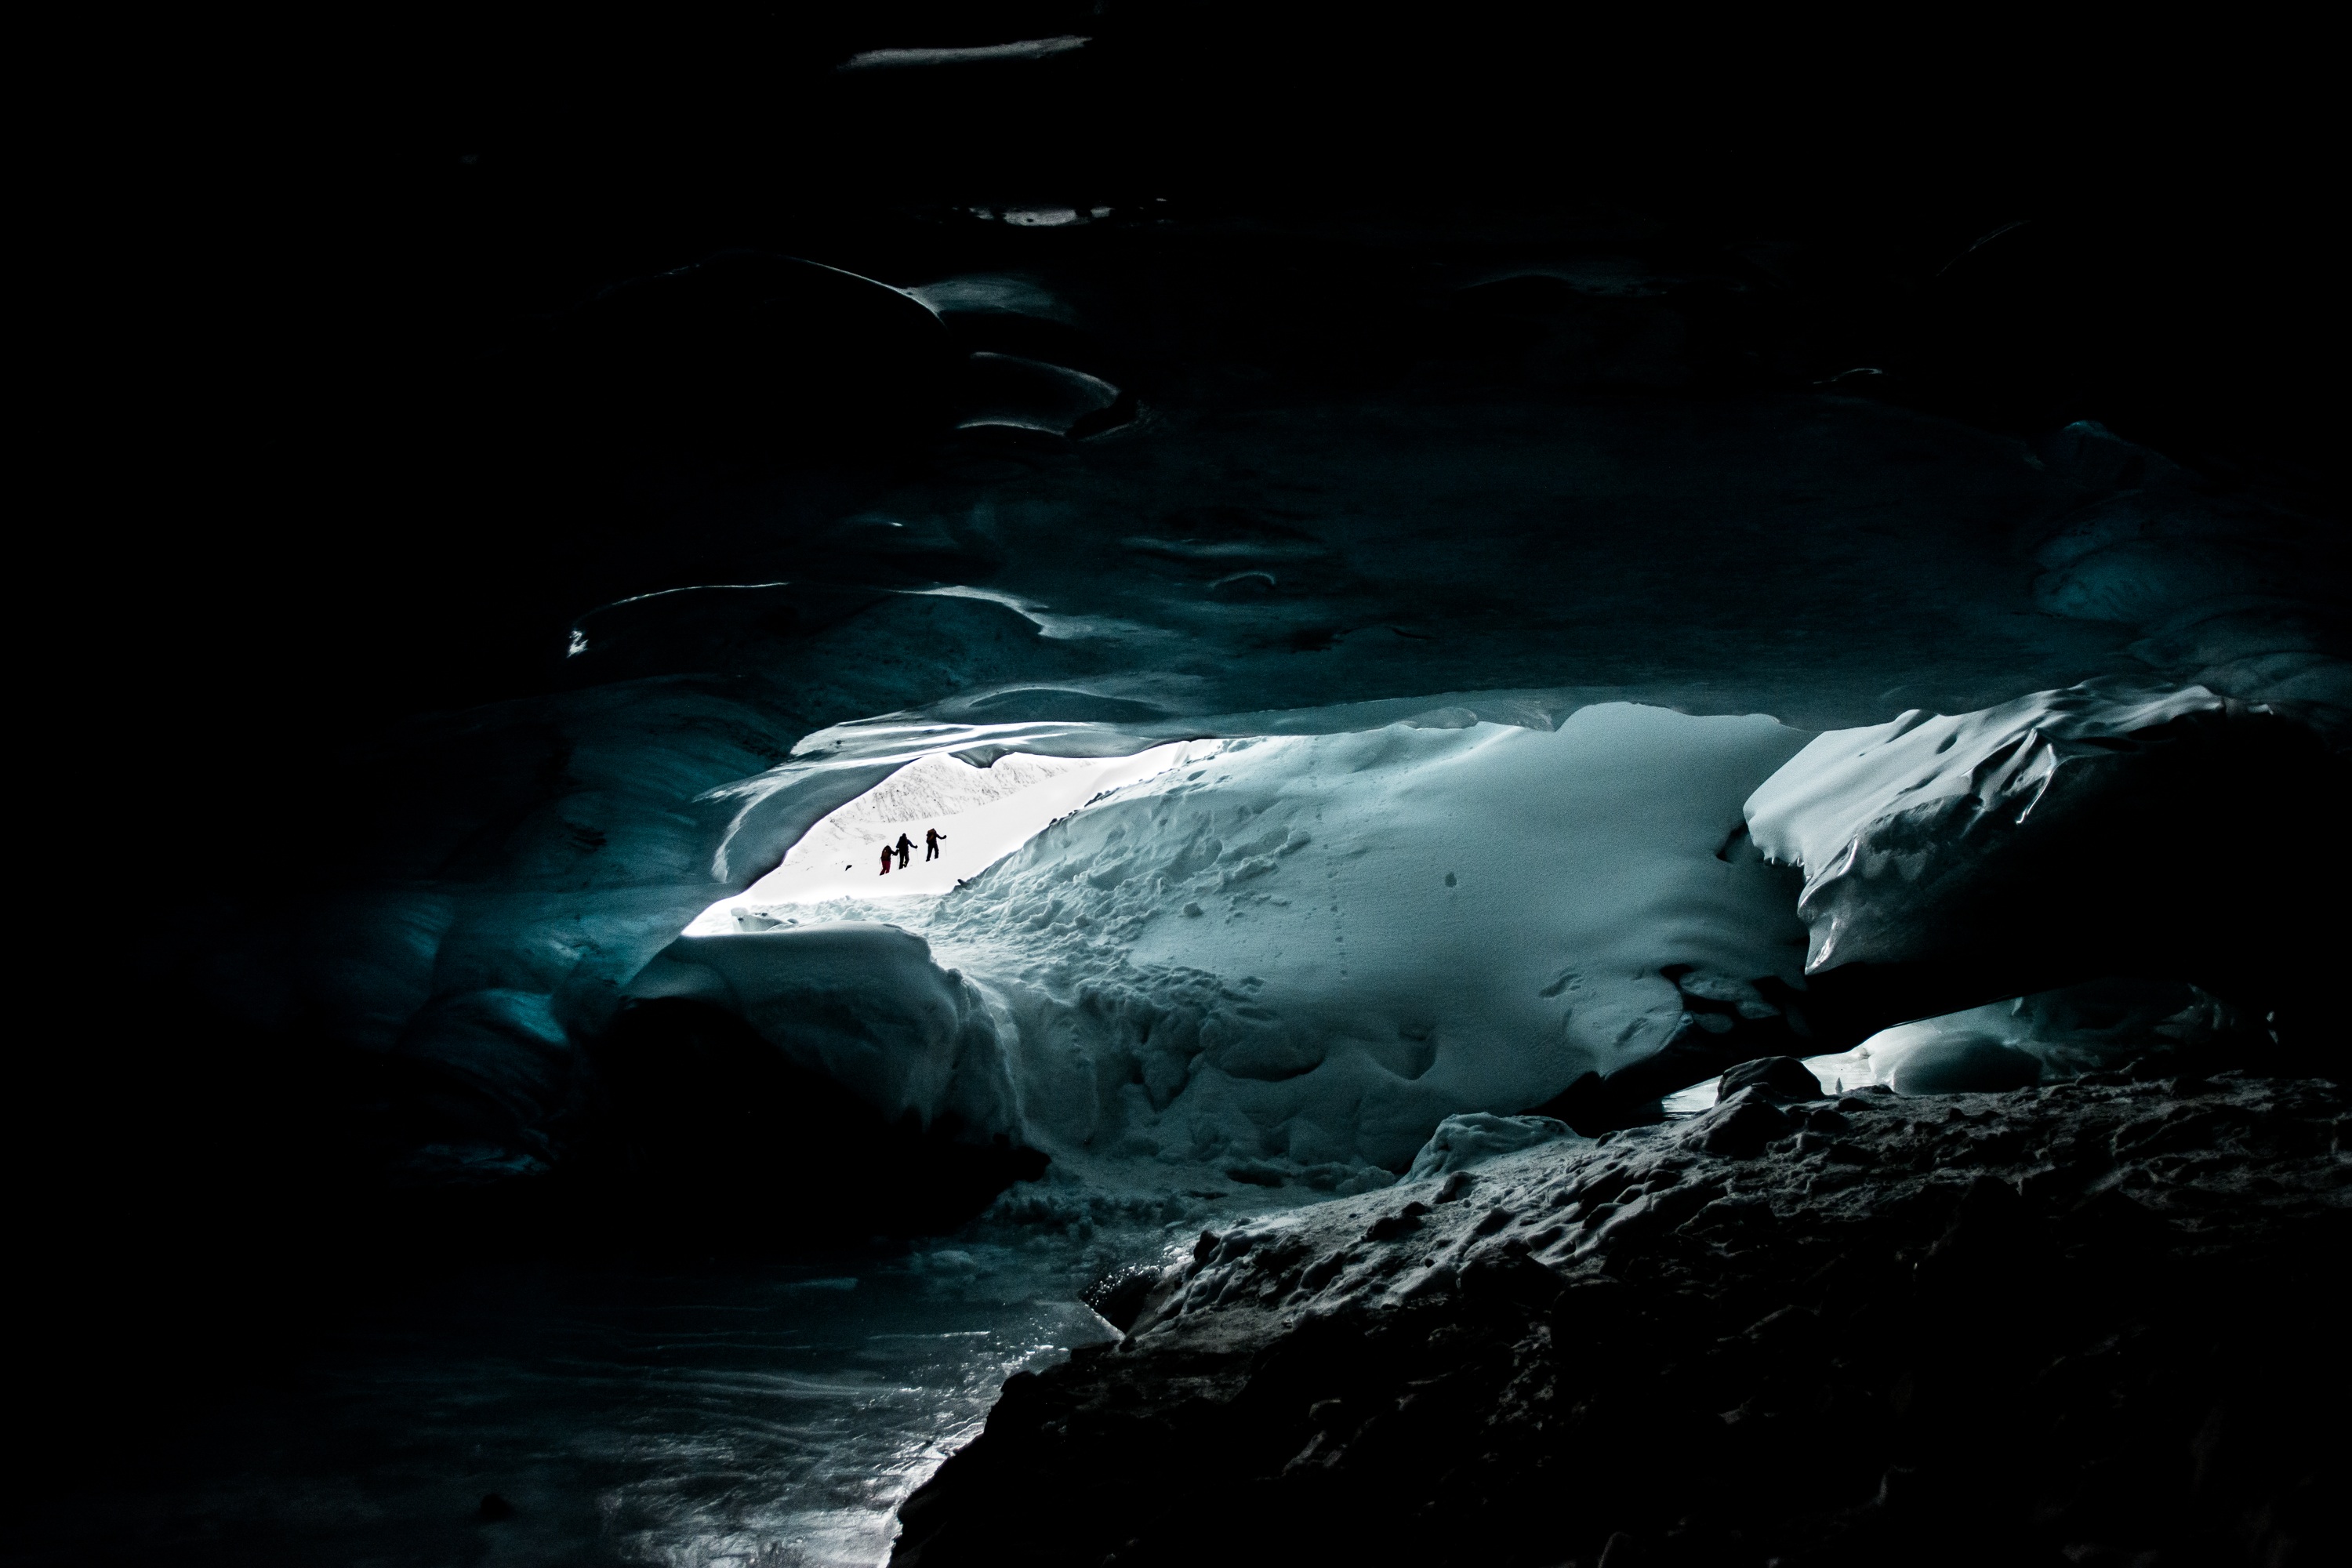
black and white, night, wave, ice, cave, darkness, moonlight, monochrome photography, ice cave